The Reluctant Fundamentalist (film)

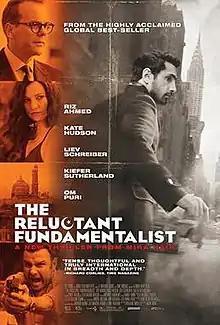
Theatrical release poster

The Reluctant Fundamentalist is a 2012 American political thriller drama film directed by Mira Nair and starring Riz Ahmed, Kate Hudson, and Liev Schreiber. It is based on the 2007 novel of the same name by Mohsin Hamid. The film is a post-9/11 story about the impact of the terrorist attacks on one Pakistani man and his treatment by Americans in reaction to them.